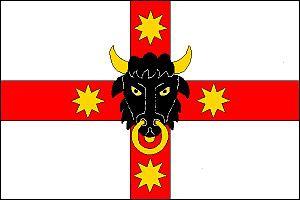
Býšť est une commune du district et de la région de Pardubice, en République tchèque. Sa population s'élevait à 1 534 habitants en 2018.